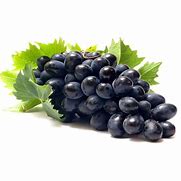
Label: Grapes